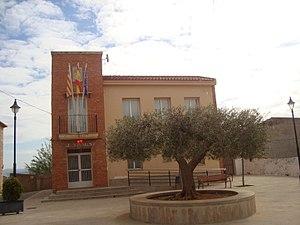
La Torre d'en Doménec, en valencien et officiellement depuis le 27 juin 2008, est une commune d'Espagne de la province de Castellón dans la Communauté valencienne. Elle est située dans la comarque de Plana Alta et dans la zone à prédominance linguistique valencienne.